Inter-city rail

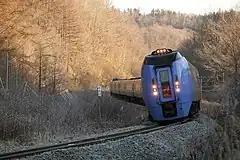
A DMU tilting train express Super Ōzora in Japan

Railways in Africa are still developing or not practically used for passenger purposes in many countries, but the following countries have inter-city services between major cities: